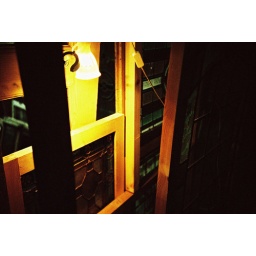
Lomo lc-a+Fuji Slide Film, Cross ProcessedTaken in Belper Antiques centre, in the doors and window section.